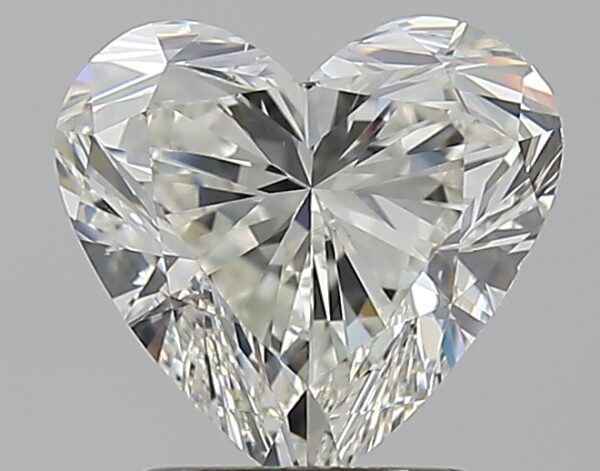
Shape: heart
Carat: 2
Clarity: VS2
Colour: I
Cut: VG
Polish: EX
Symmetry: EX
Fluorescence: M
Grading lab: GIA
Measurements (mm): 7.86 x 8.41 x 5.13